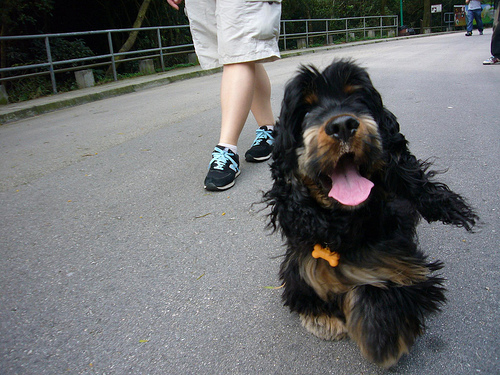
Animal: dog
Breed: english cocker spaniel